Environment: real
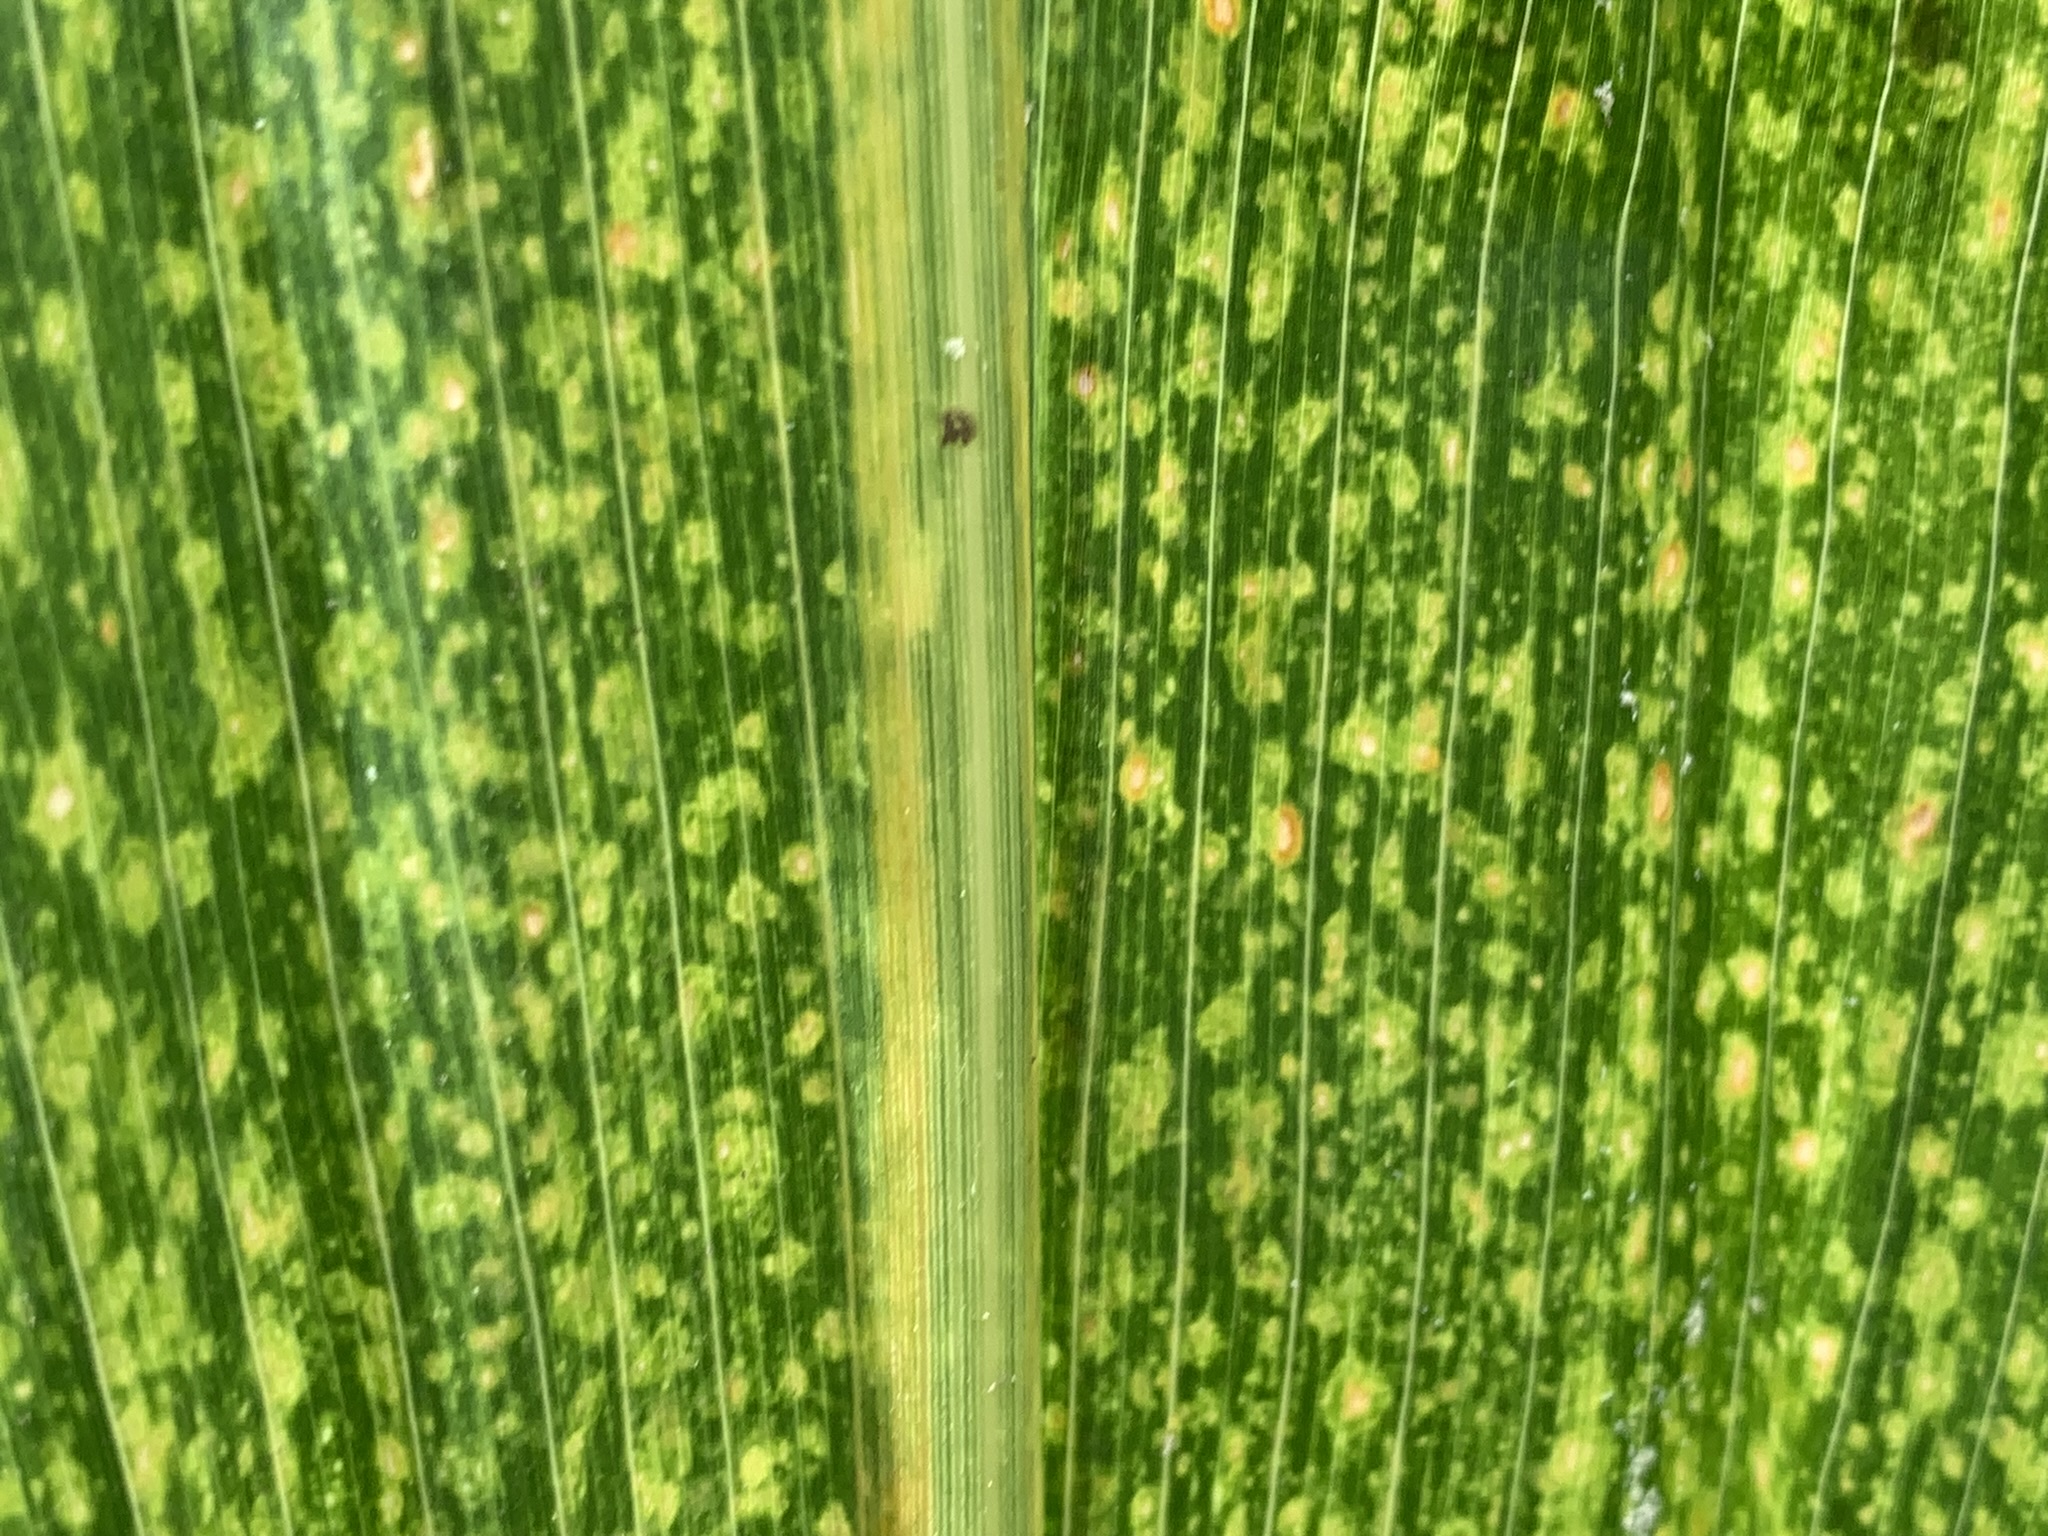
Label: lethal_necrosis